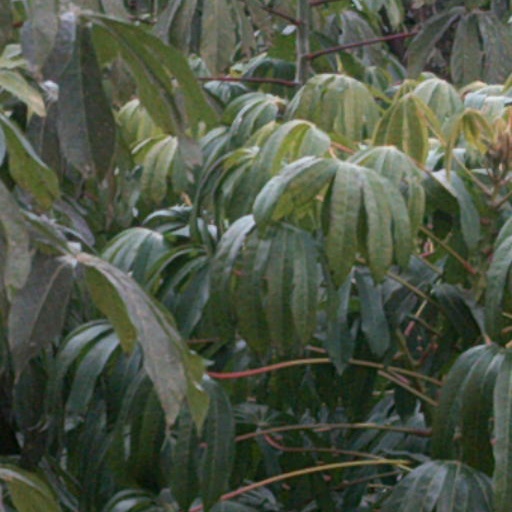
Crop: cassava